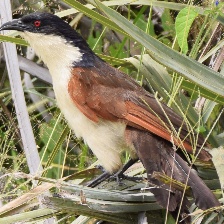
Species: COPPERY TAILED COUCAL
Scientific name: CENTROPUS CUPREICAUDUS